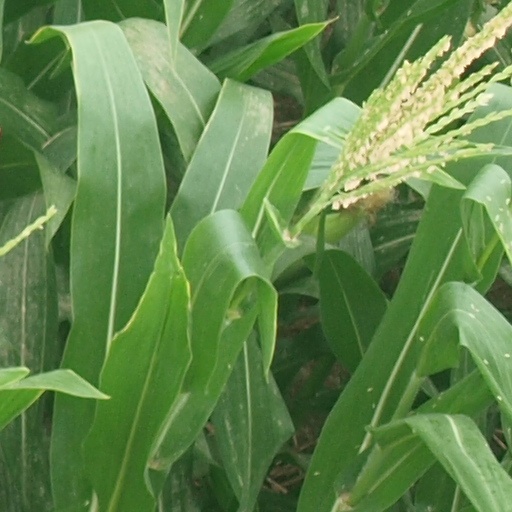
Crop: maize; corn